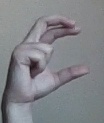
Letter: thal